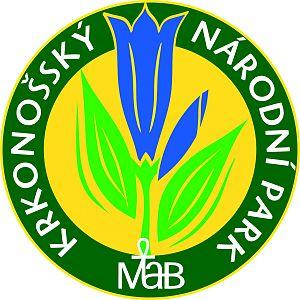
Le parc national des Monts des Géants, souvent abrégé en KRNAP est un parc national situé près des villes de Liberec et Hradec Králové, en Tchéquie. Il se trouve dans les monts Krkonoše ou monts des Géants, qui sont les montagnes les plus élevées du pays. Il couvre une superficie de 549,6 km². Le parc a également été répertorié comme Réserve de Biosphère par l'UNESCO. Il borde le Parc national des Karkonosze, en Pologne.